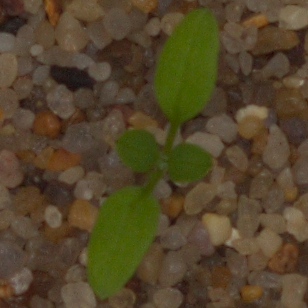
Label: common_chickweed